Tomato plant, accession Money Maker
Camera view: vertical (180 deg); turntable rotation: 0 degrees
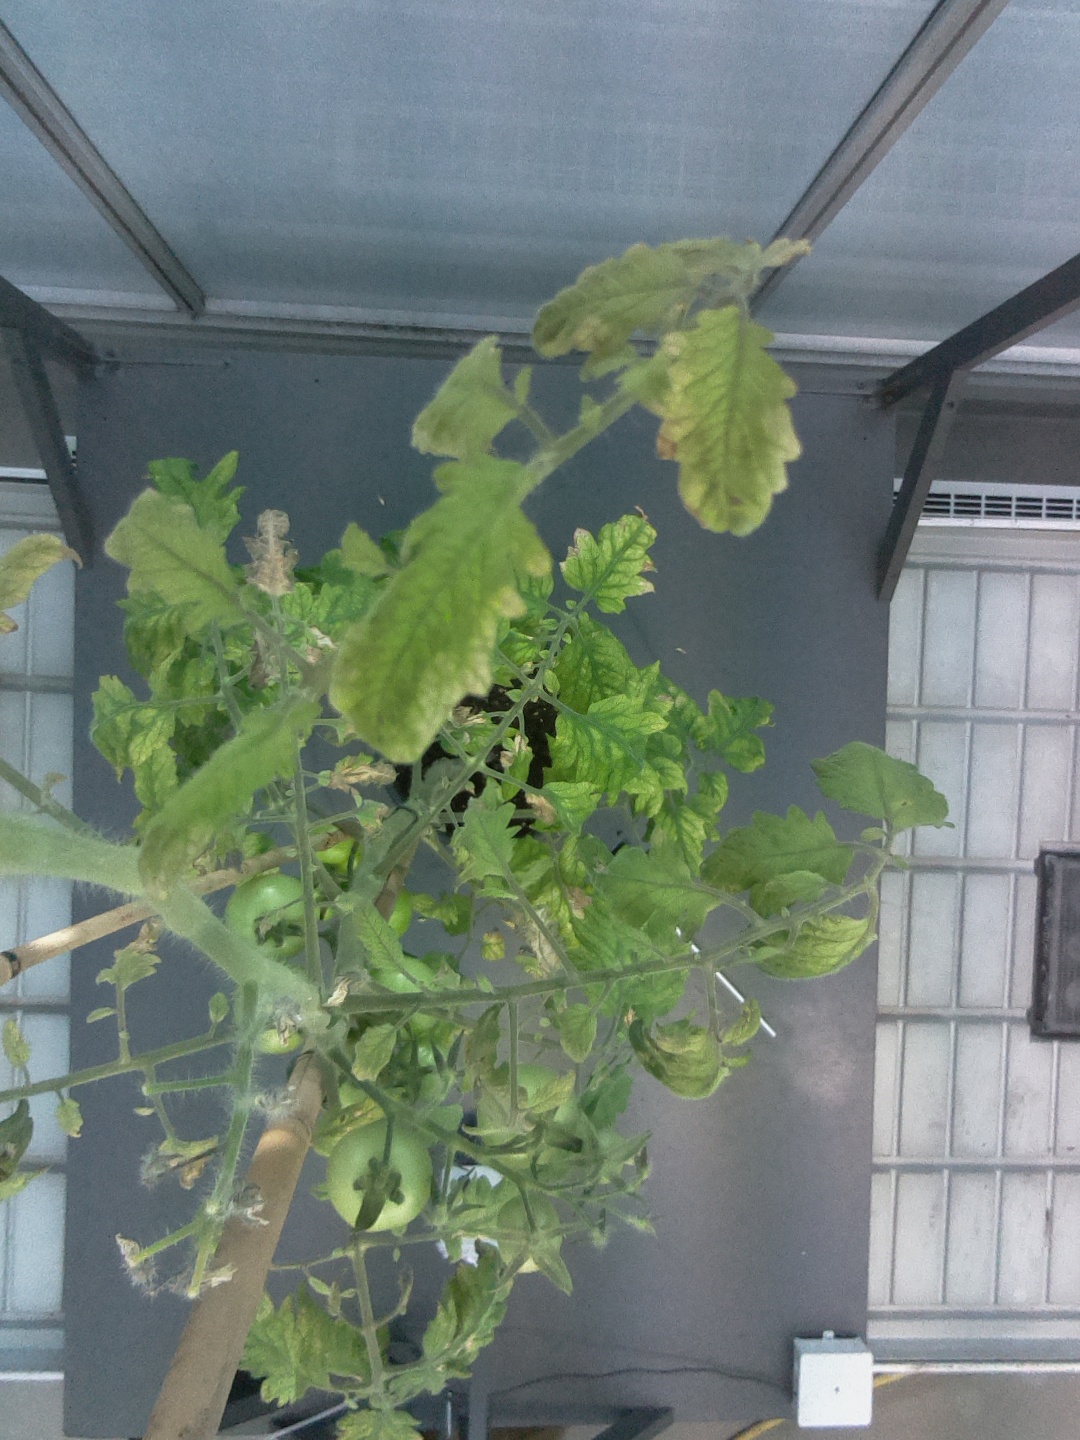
BBCH growth stage 79: 90% -100% of final fruit size